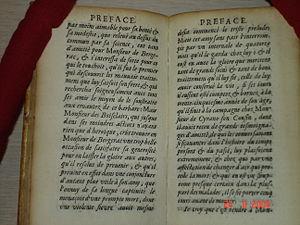
Pages de la Préface de l'Histoire comique non cartonnée
Savinien de Cyrano, dit de Bergerac, est un écrivain français, né à Paris, rue des Deux-Portes, baptisé le 6 mars 1619 en l'église Saint-Sauveur et mort à Sannois le 28 juillet 1655.